Emery Valentine

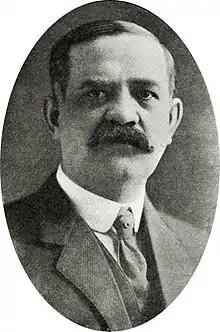

Emery (or Emory) Valentine (1858 – September 9, 1930) was an American politician and the sixth mayor of Juneau, Alaska, from 1908 to 1912 and from 1917 to 1919. He was also a miner, goldsmith, jeweller, assayer, gunsmith, watchmaker, architect, firefighter, and businessman.